Answer in natural language. How many FloorLamps are visible in the scene? Choose between the following options: 3, 1, 4, 2 or 0
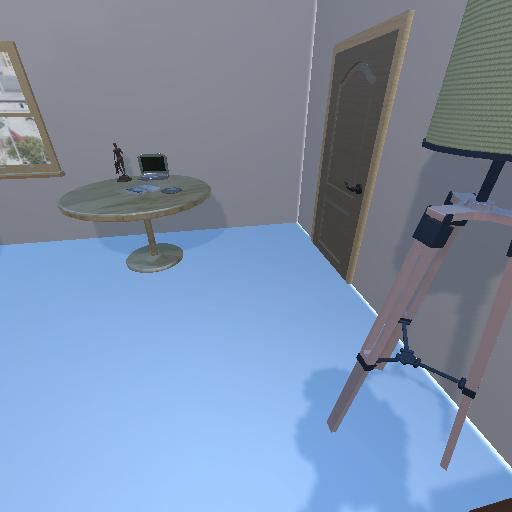
<answer>1</answer>